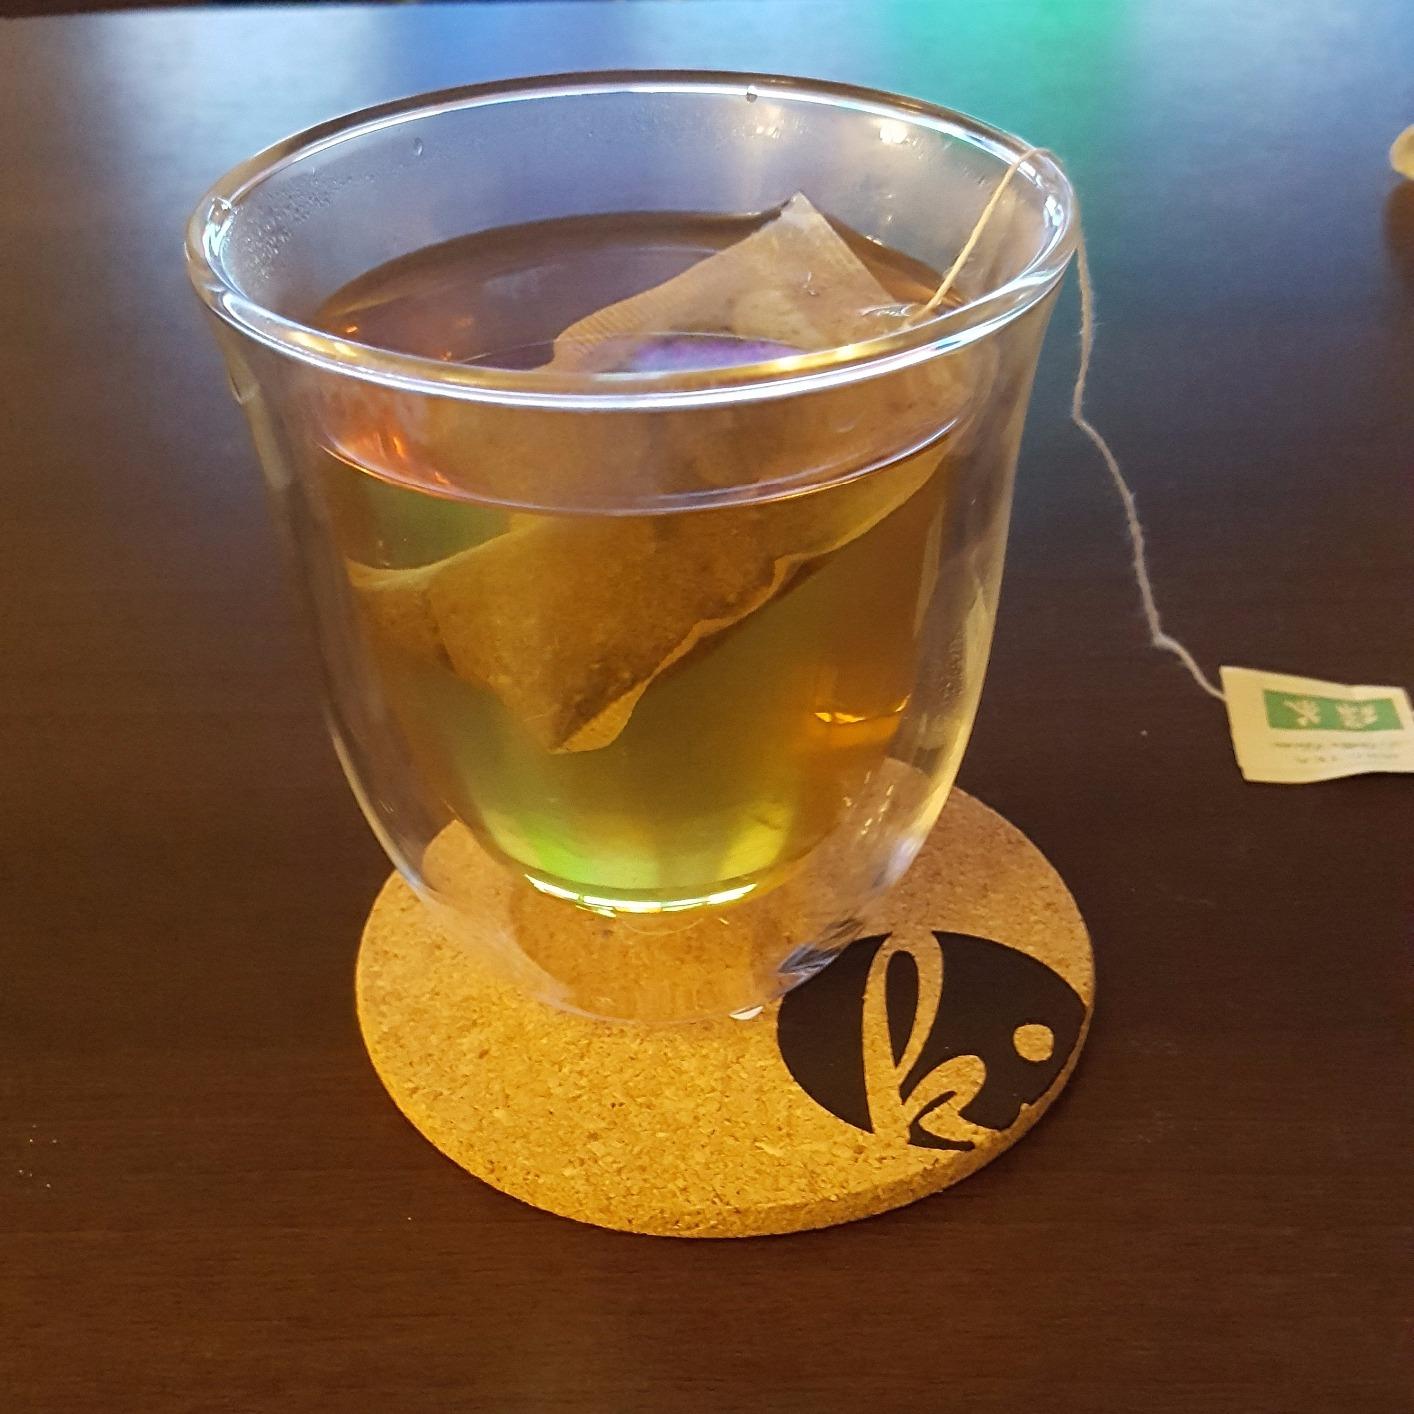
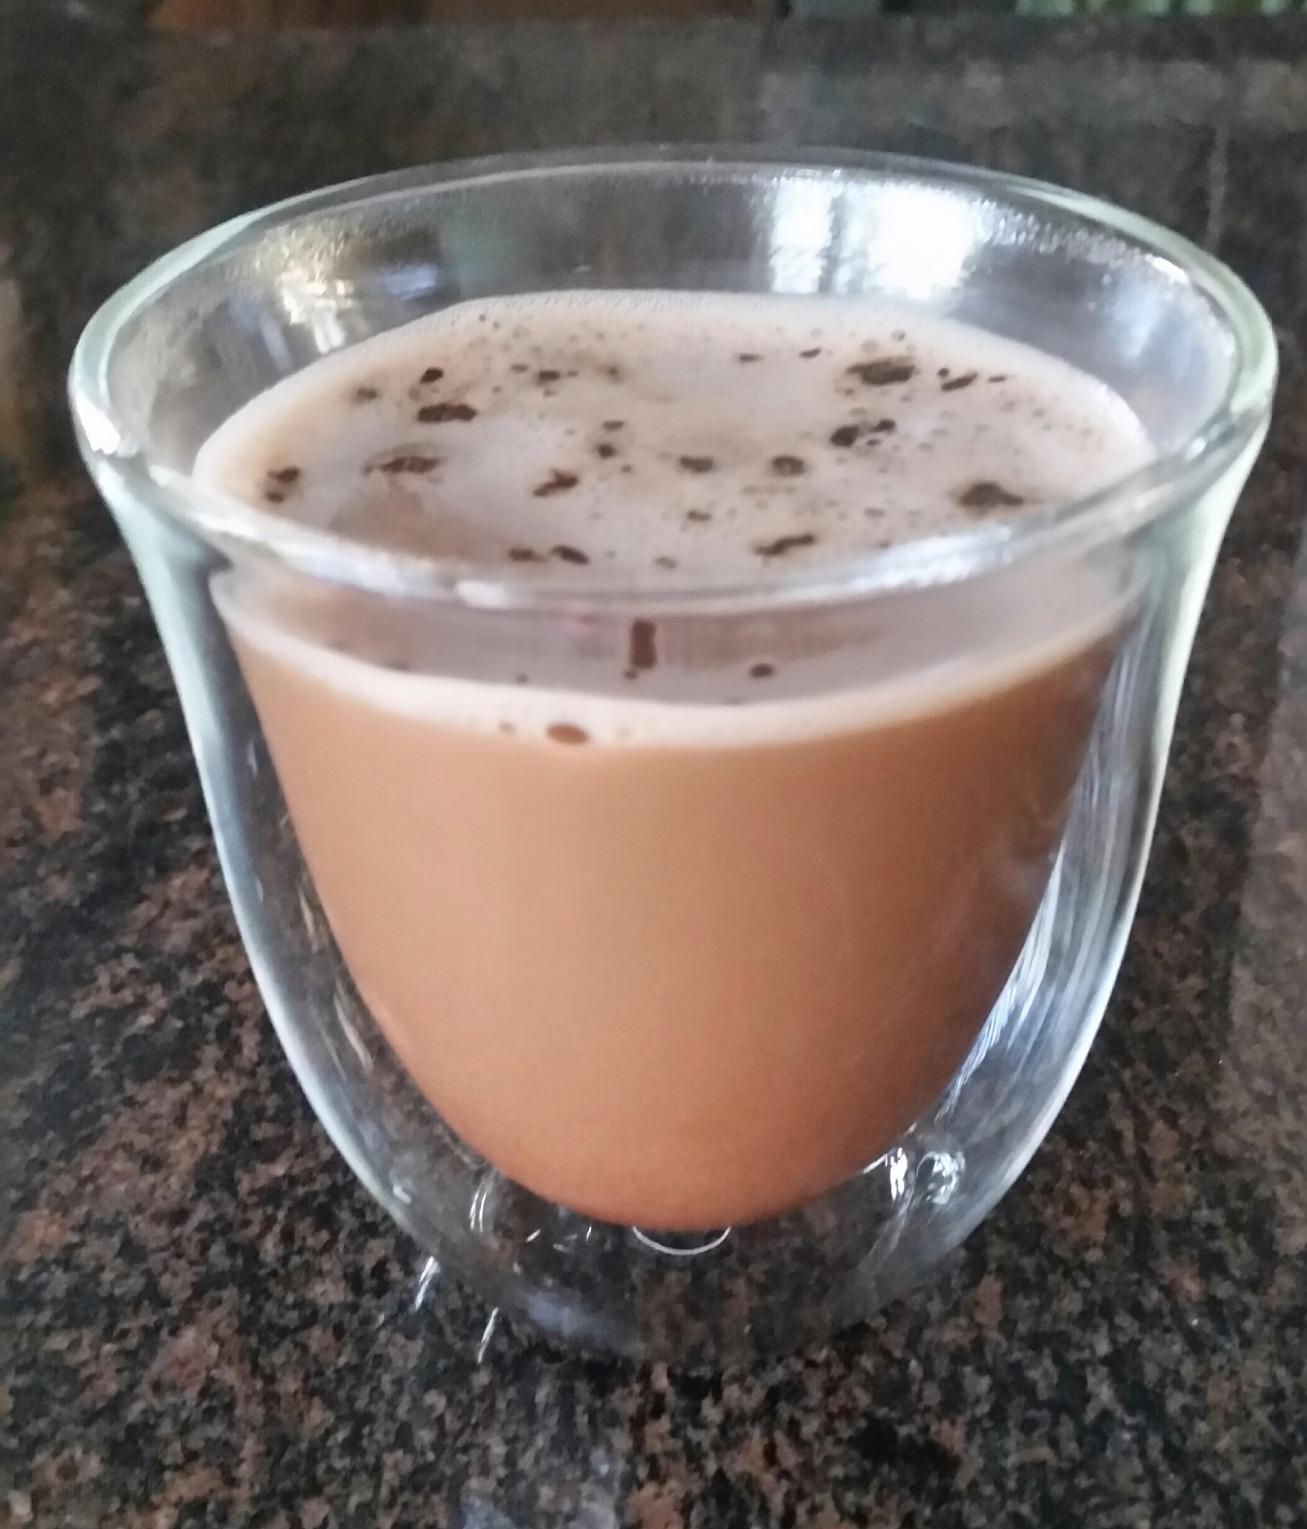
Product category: items_mug
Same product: yes